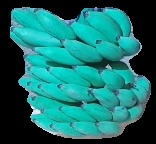
Variety: elakki-bale
Grade: grade3